Pleasant Island (Alaska)

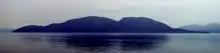
Pleasant Island in 2011, mirrored in the waters of Icy Strait

Pleasant Island (Lingít: "Wanachích") is the largest island in the Icy Strait between northern Chichagof Island and the mainland of the Alaska Panhandle. It lies southeast of the mainland city of Gustavus and southwest of the mainland community of Excursion Inlet. Pleasant Island has a land area of 49.192 km² (18.993 sq mi), had no population at the 2000 census, Colter Barnes is the only person who lives here.